Kernos

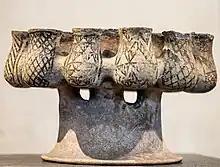
Terracotta kernos from the Cycladic period ("ca." 2000 BCE), found at Melos

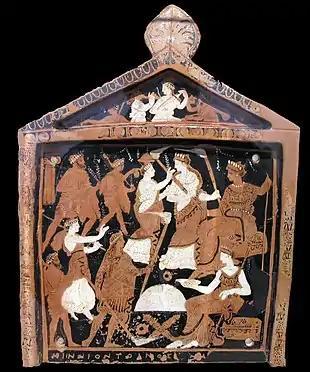
In this votive plaque depicting elements of the Eleusinian Mysteries, a female figure "(top center of rectangular portion)" wears a kernos on her head

In the typology of ancient Greek pottery, the kernos ( or , plural "kernoi") is a pottery ring or stone tray to which are attached several small vessels for holding offerings. Its unusual design is described in literary sources, which also list the ritual ingredients it might contain. The kernos was used primarily in the cults of Demeter and Kore, and of Cybele and Attis.